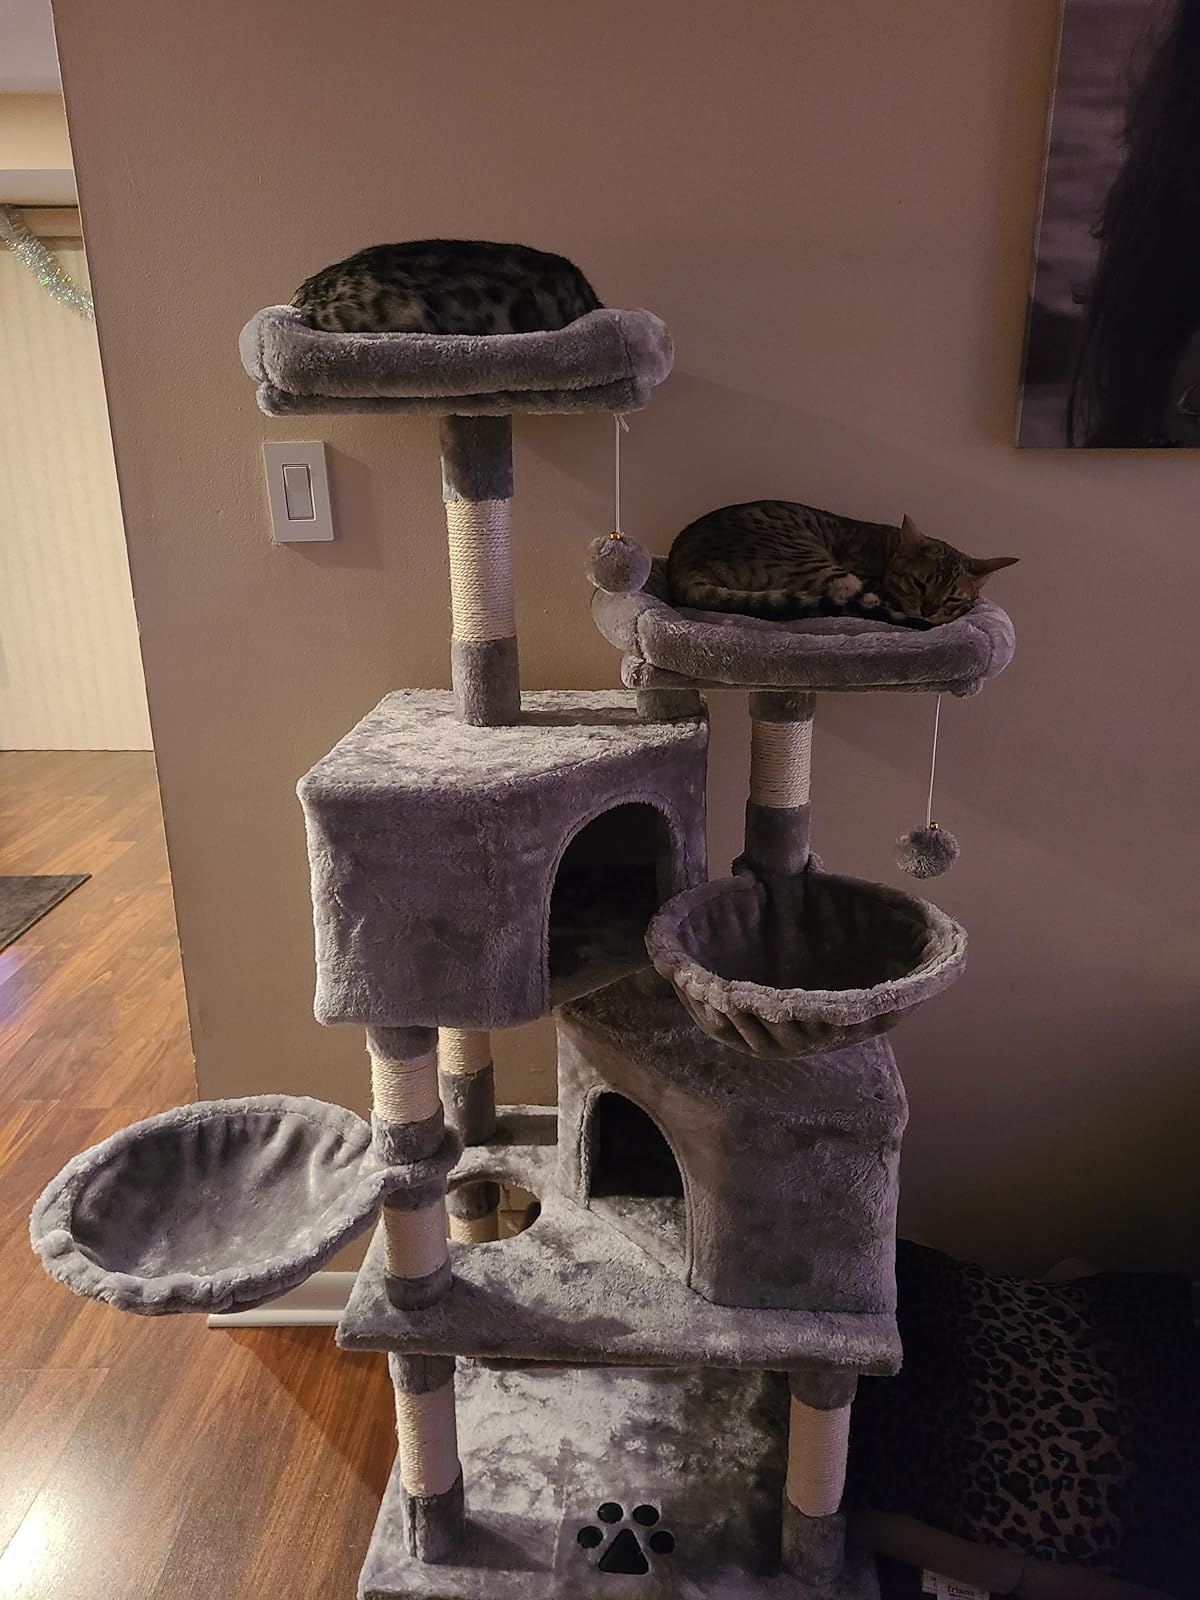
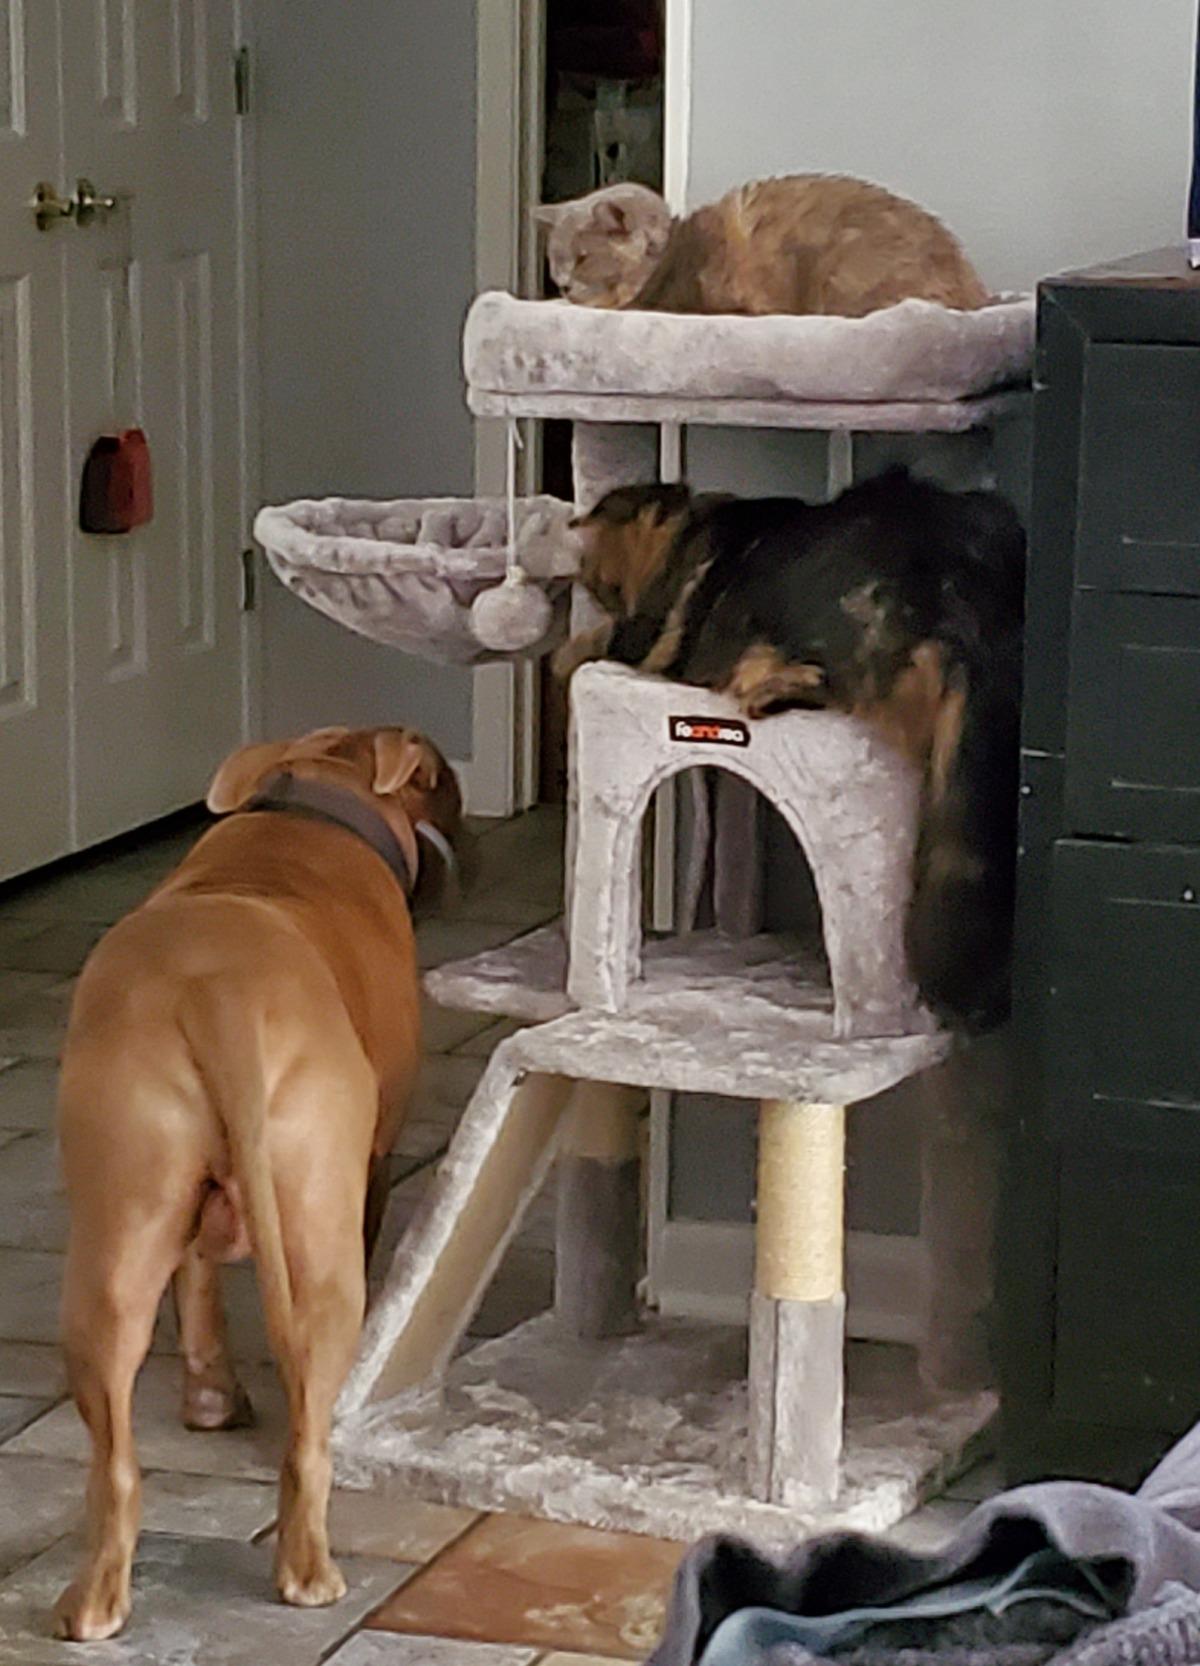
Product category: items_cat tree
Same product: no